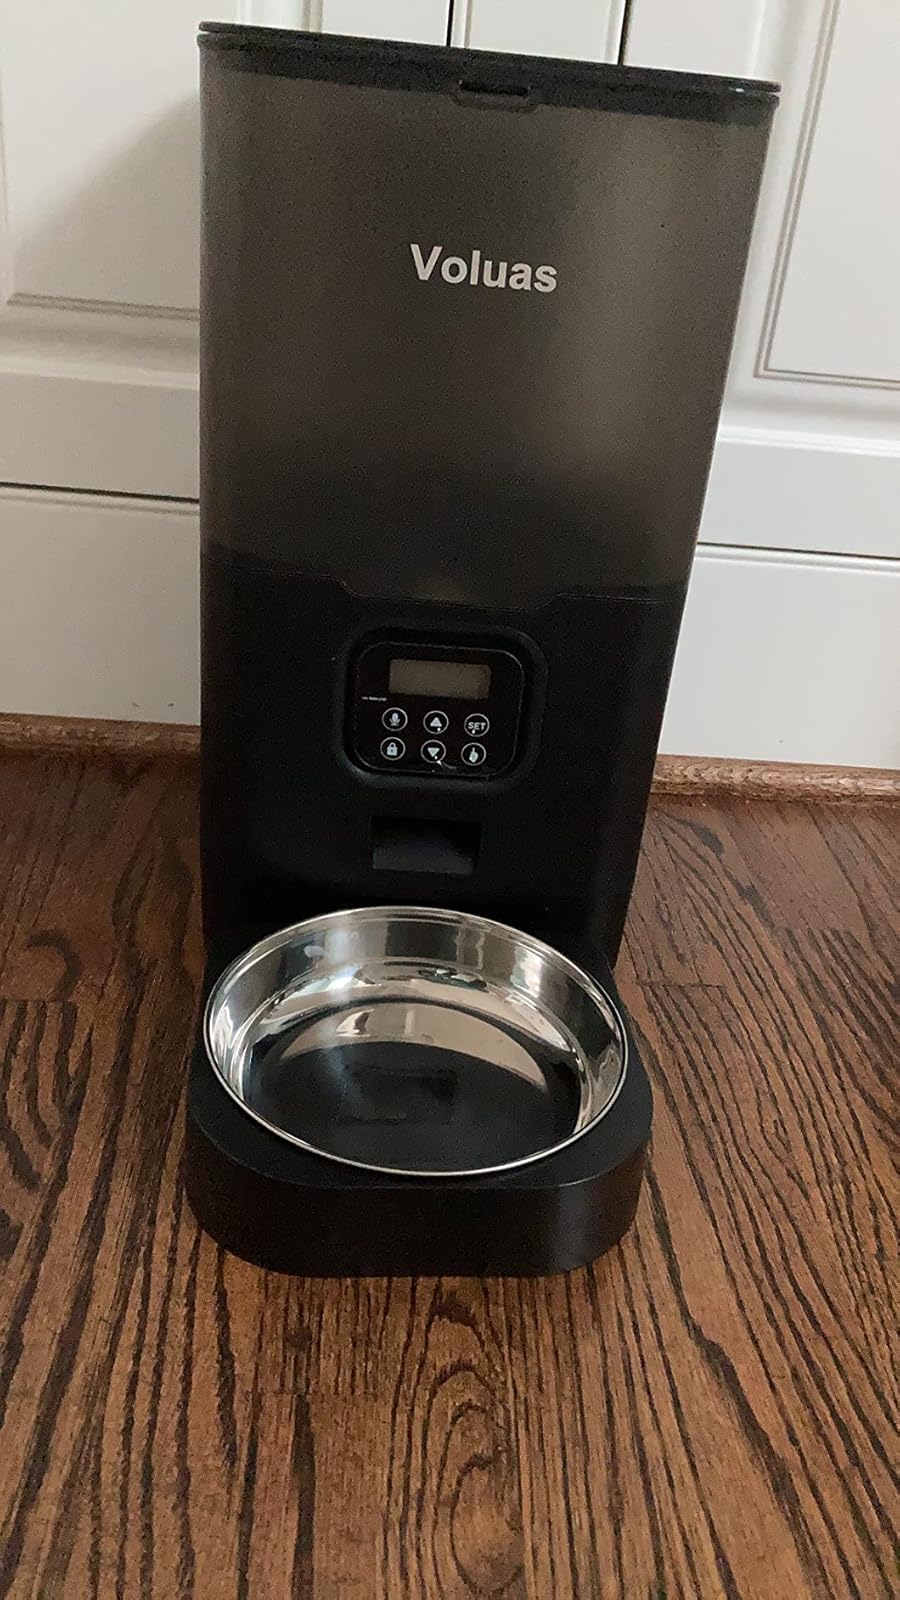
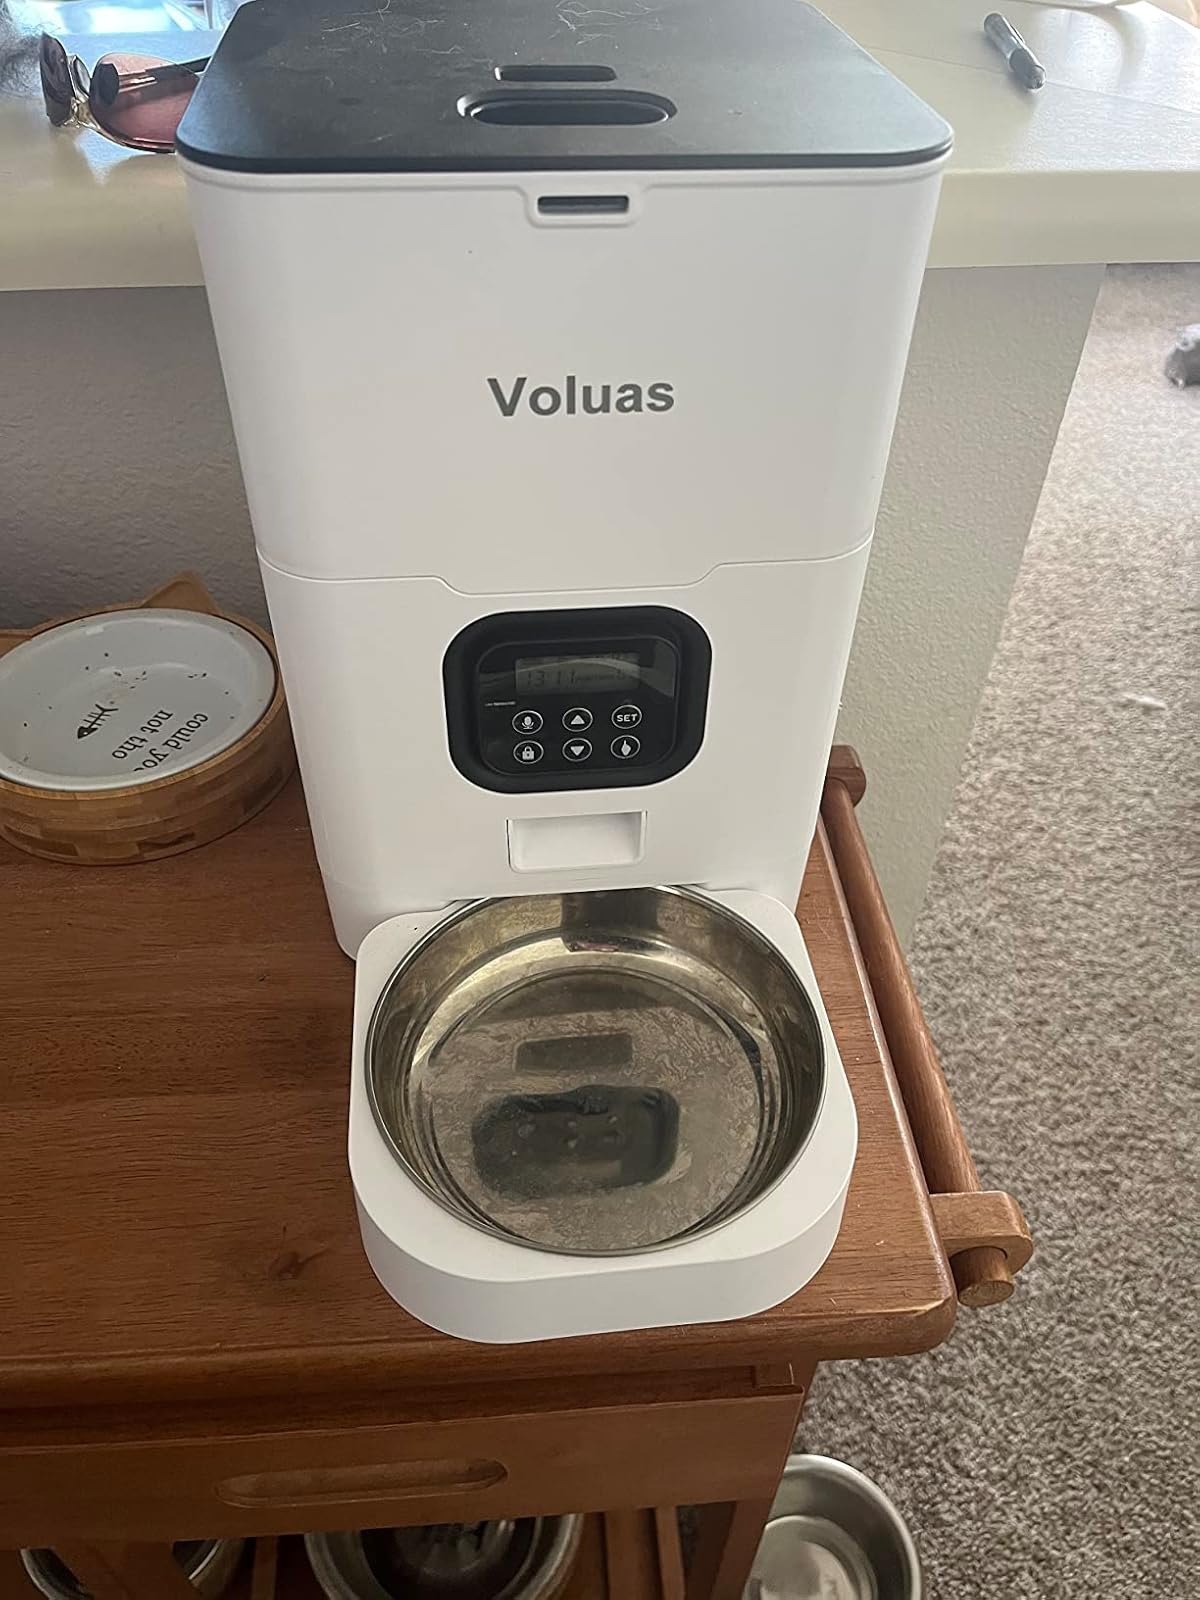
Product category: items_feeder
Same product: no